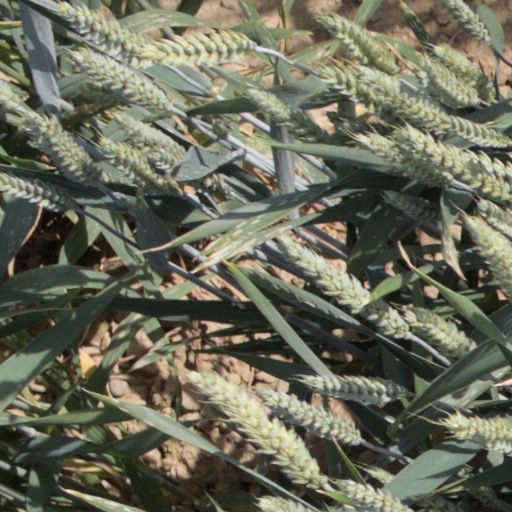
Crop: wheat